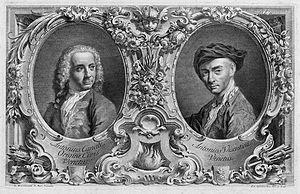
Frontispice du ""prospectus"", montrant Canaletto et son graveur Visentini"
Giovanni Antonio Canal, plus connu sous le nom de Canaletto, est un peintre vénitien célèbre pour ses panoramas de Venise.